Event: Nepal Earthquake
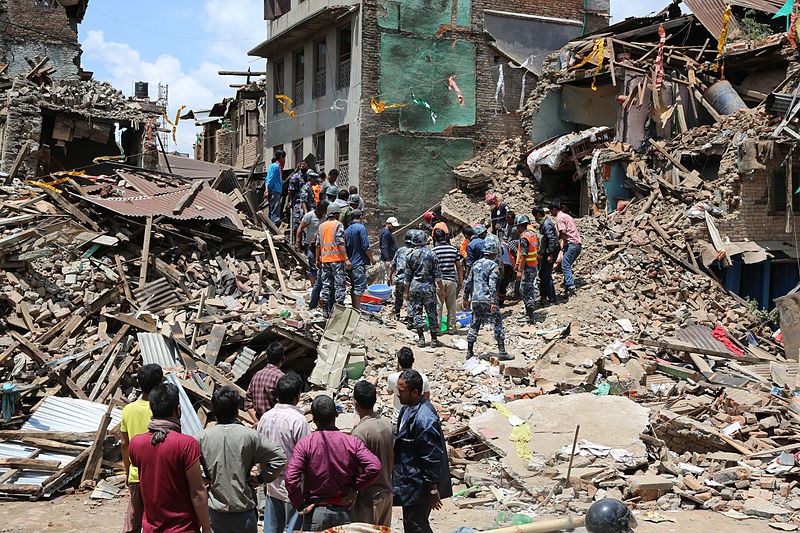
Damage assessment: damage